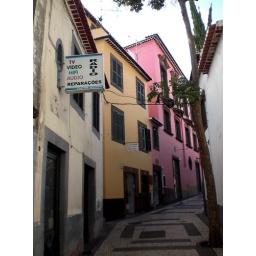
ugly sign in nice little street